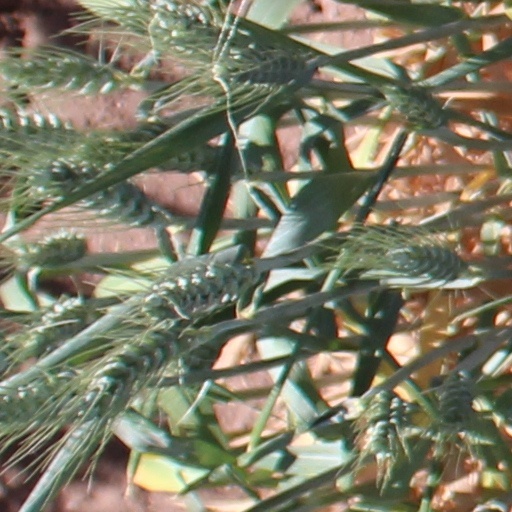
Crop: wheat